Piaggio 1

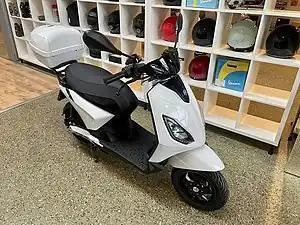

The Piaggio 1 is an electric motorcycle produced by the Italian manufacturer Piaggio.